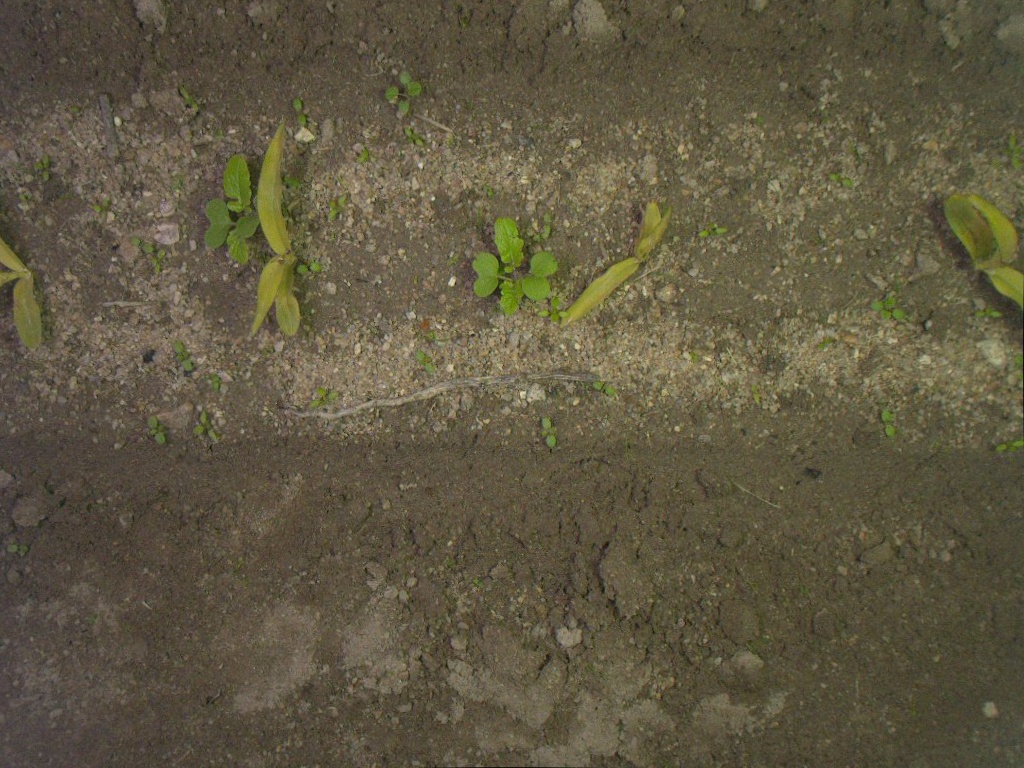
Crop: maize
Objects: stem_maize, stem_maize, stem_maize, stem_maize, maize, maize, maize, maize